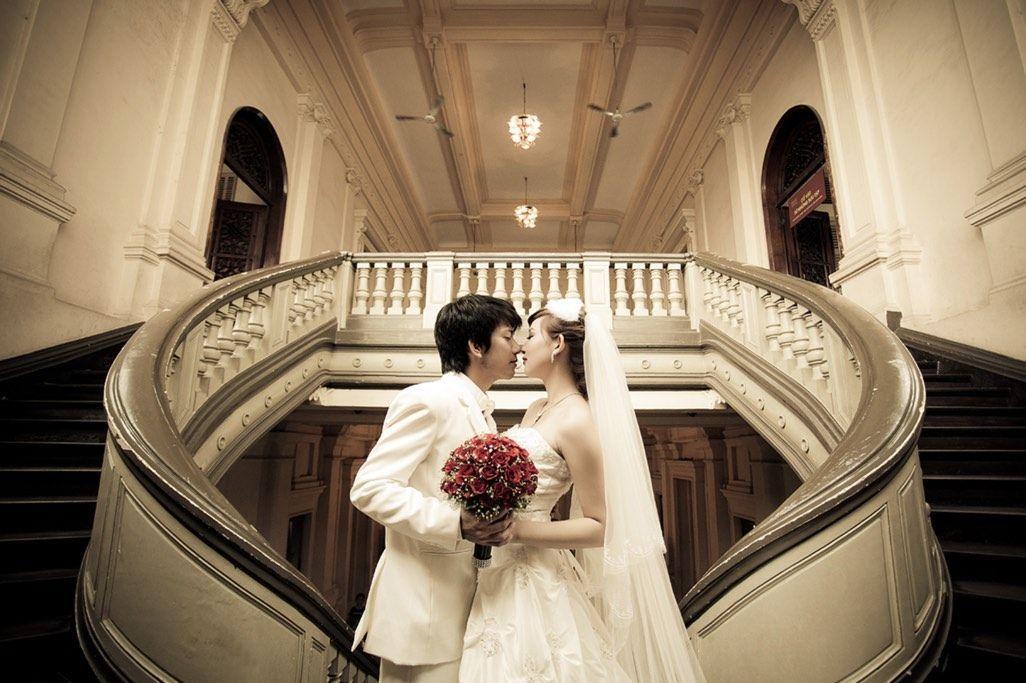
có một bó hoa đang nằm trên tay cả người đàn ông và người phụ nữ